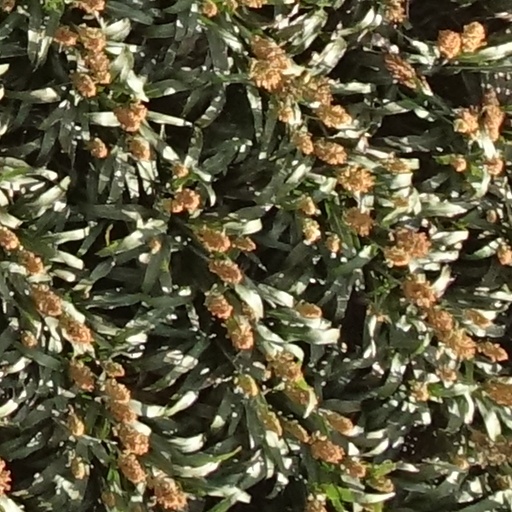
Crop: sorghum